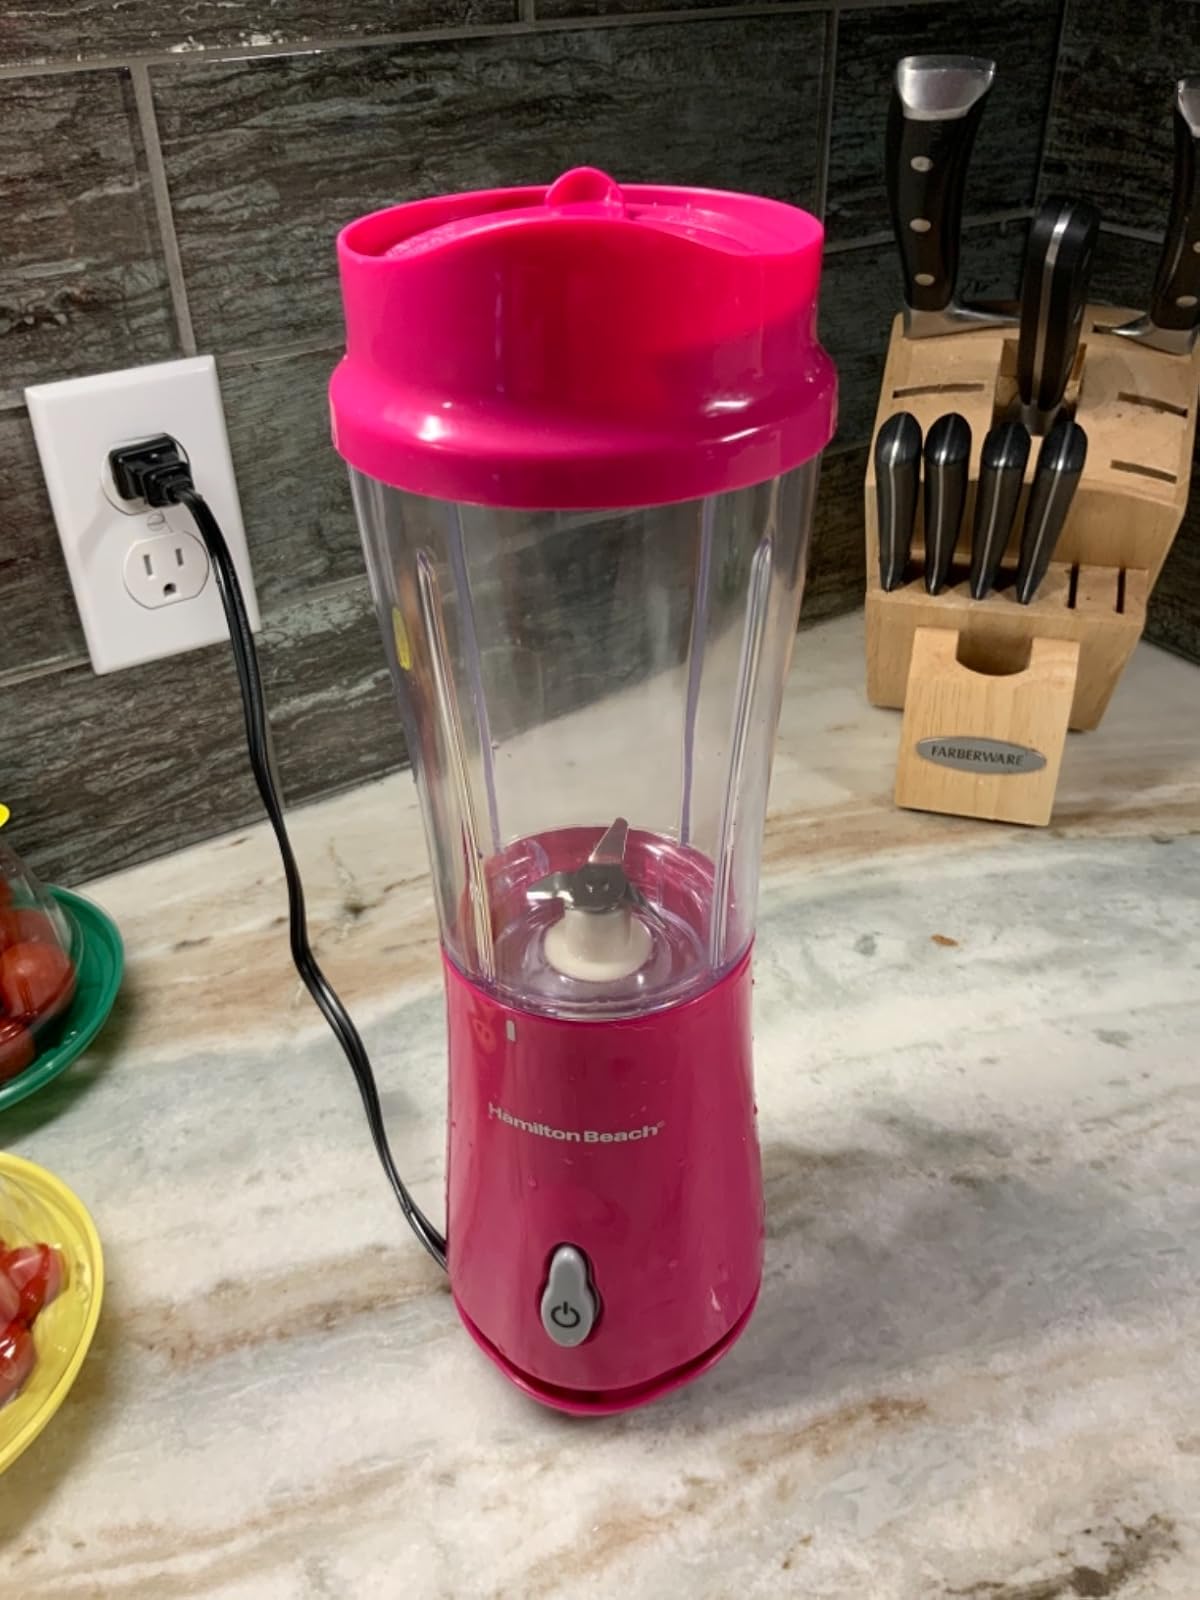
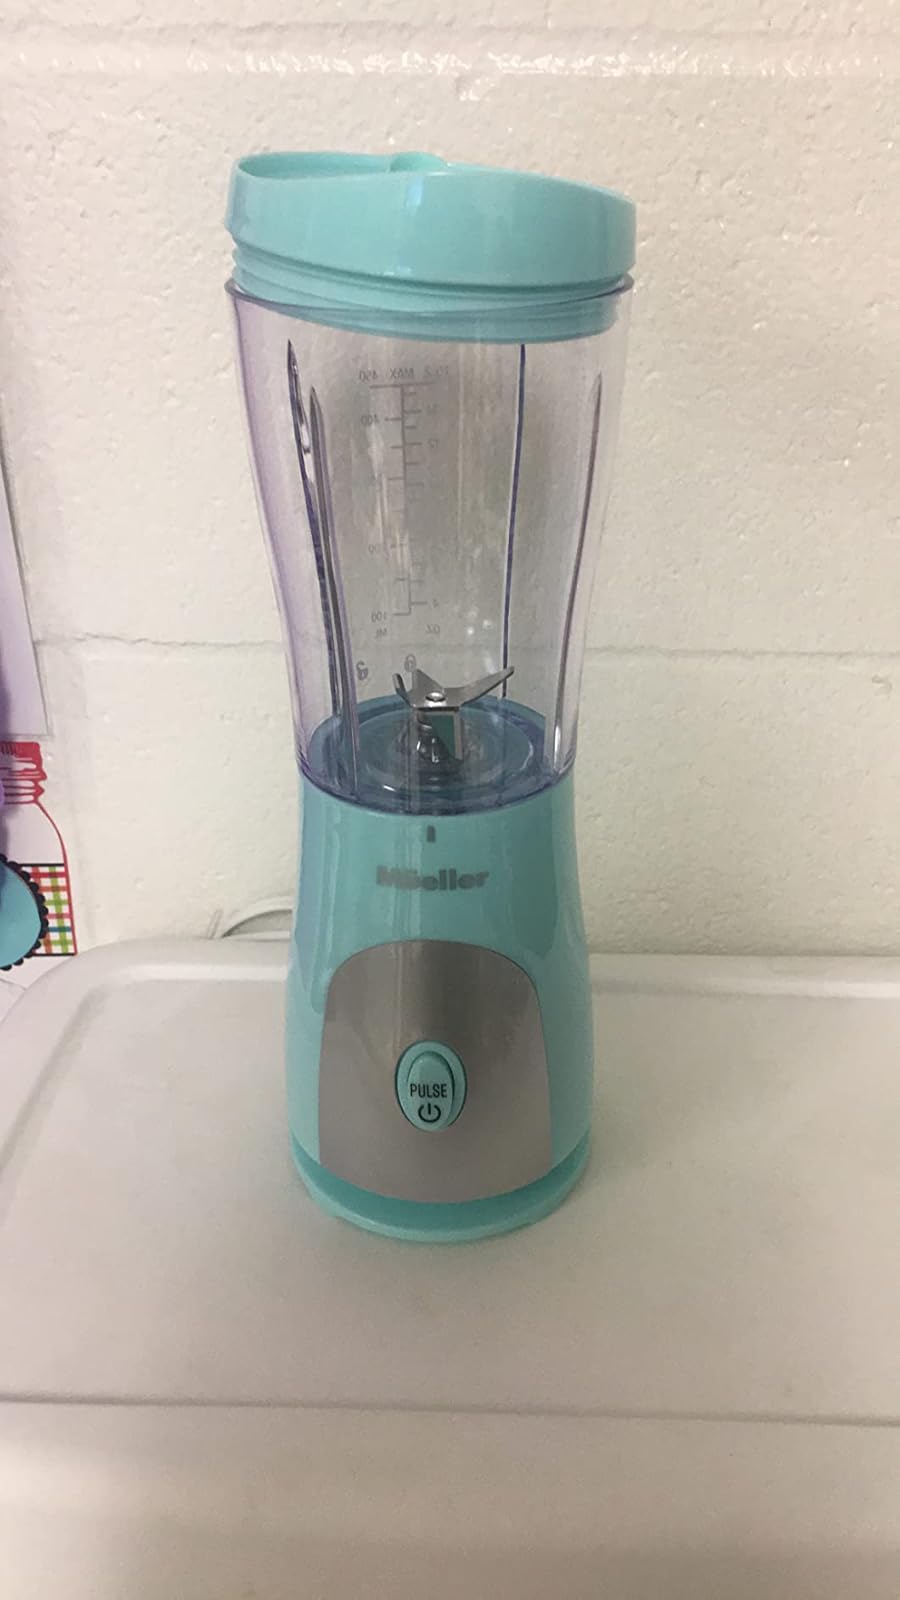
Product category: items_blender
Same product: no